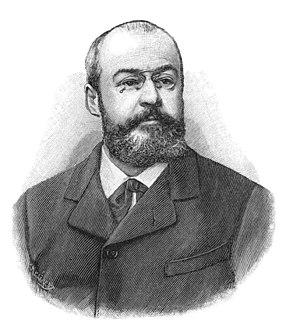
Émile Jean-Marie Gautier (19 janvier 1853 à Rennes1 - 1937) est un journaliste. Docteur en droit et disciple de Jules Vallès. Il fut militant et théoricien anarchiste impliqué dans le procès, dit «
Émile Jean-Marie Gautier est un journaliste français. Docteur en droit et disciple de Jules Vallès. Il utilise divers pseudonymes tels Hombre, Polycarpe, A. Kergus, Raoul Lucet.